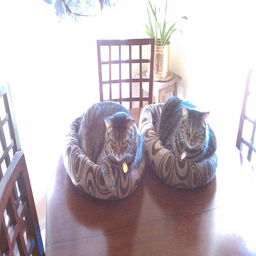
Two cats laying on top of beds on a table.
Two similar cats sleeping in identical cat beds on a table.
Two cats are lounging on a table together
Two cats sleeping in their beds on a table
Cats in cat beds on a table.